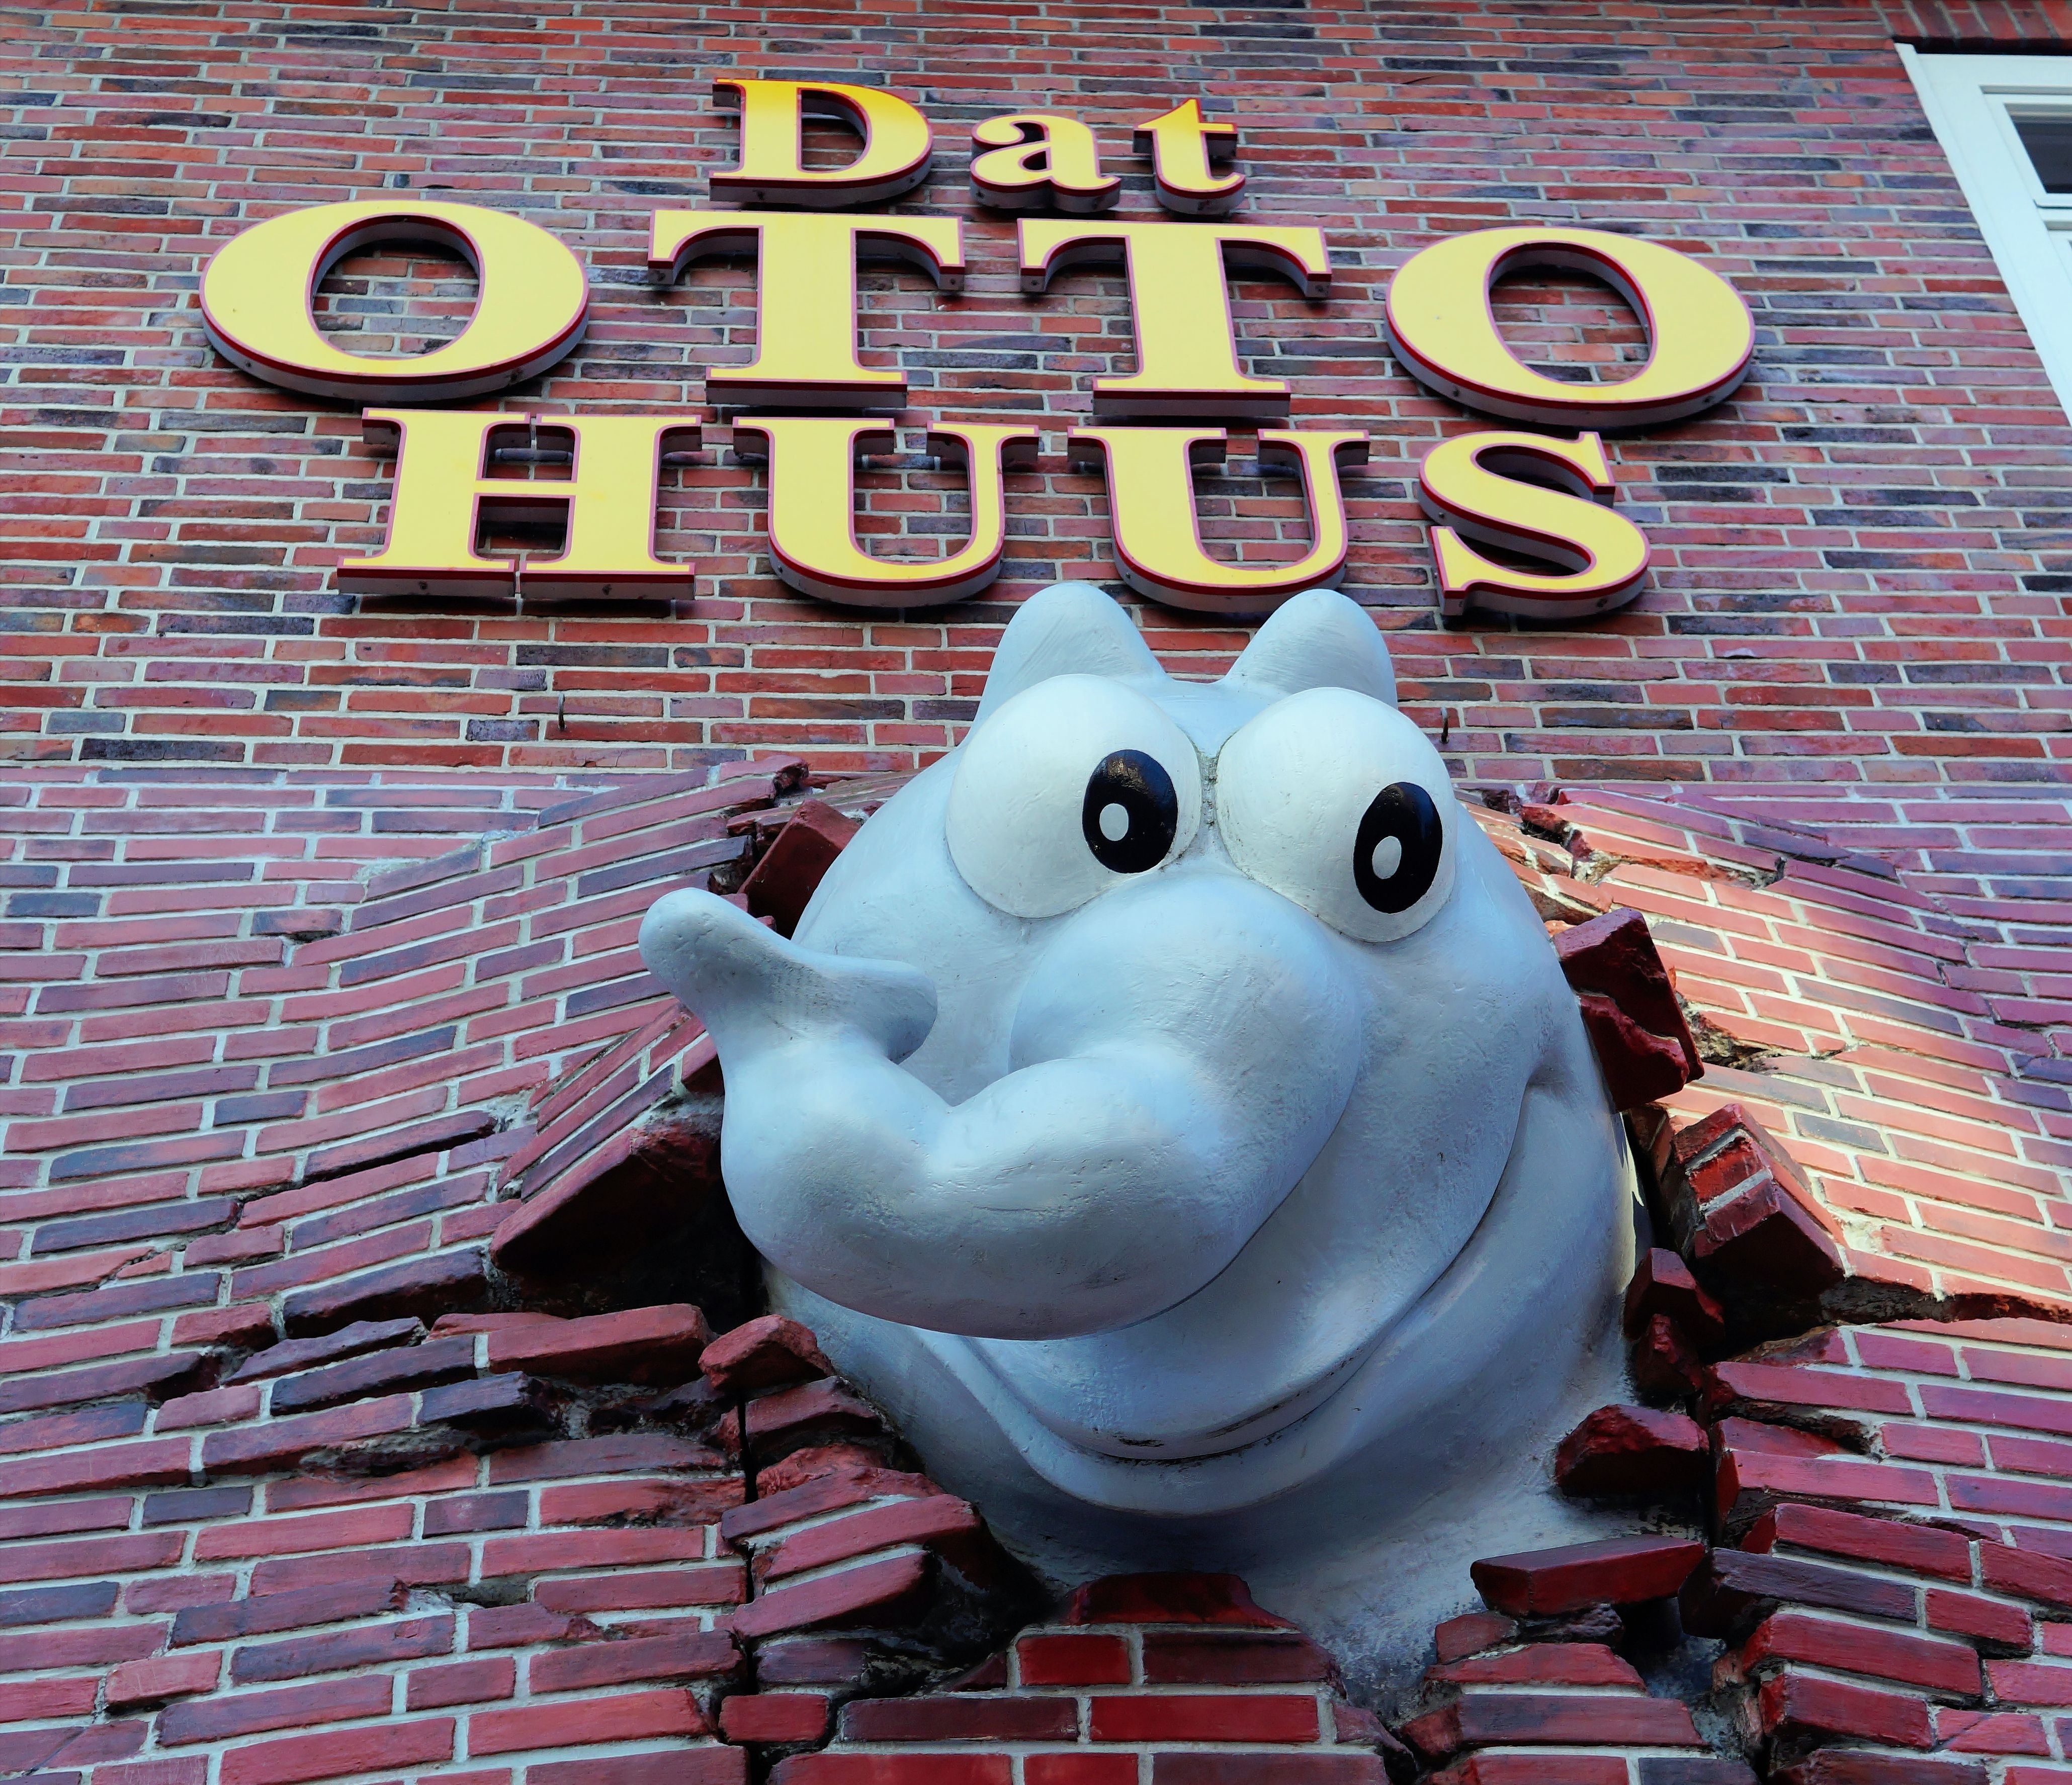
architecture, home, brick, places of interest, art, poster, historically, cartoon, northern germany, emden, birthplace, lindros88, tourist magnet, otto walkes, ostfriese